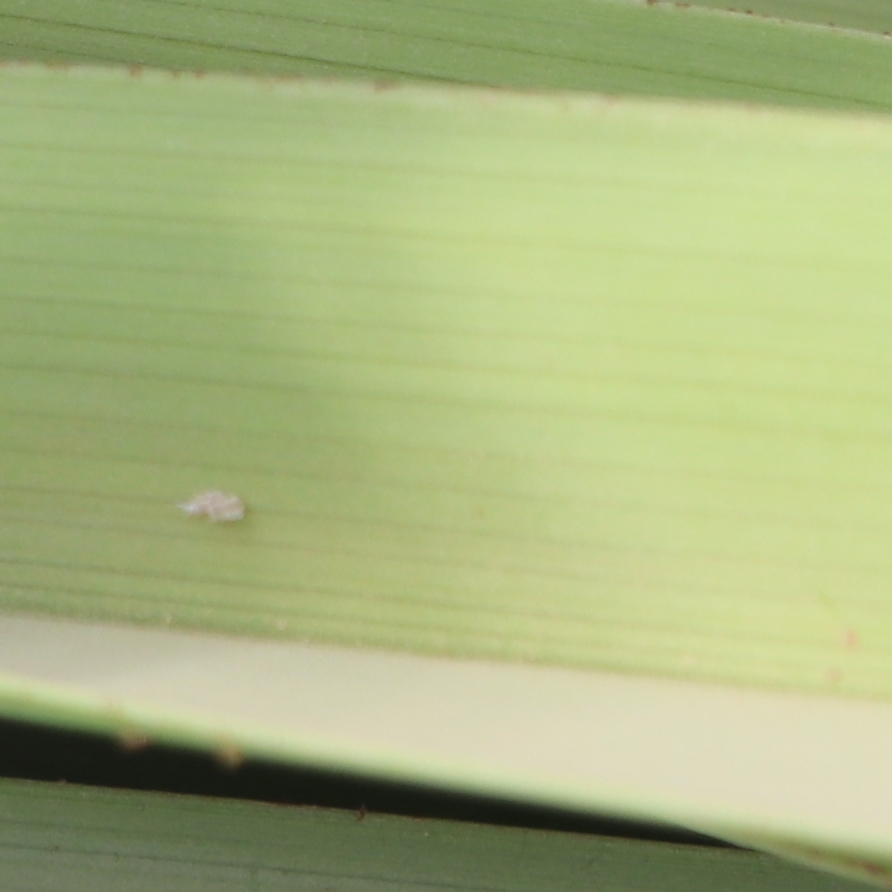
Label: Bug